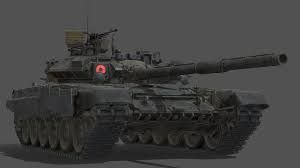
Label: T-80